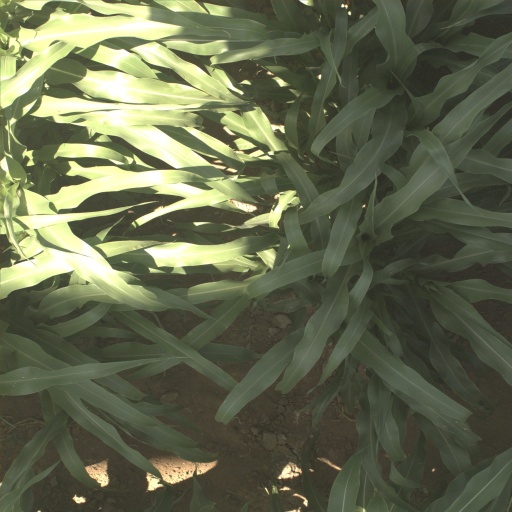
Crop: sorghum